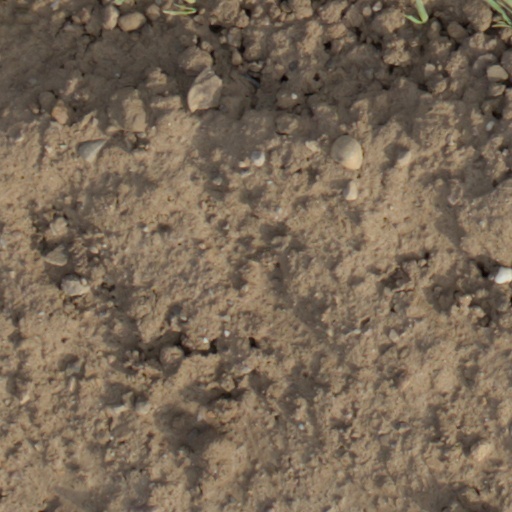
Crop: wheat